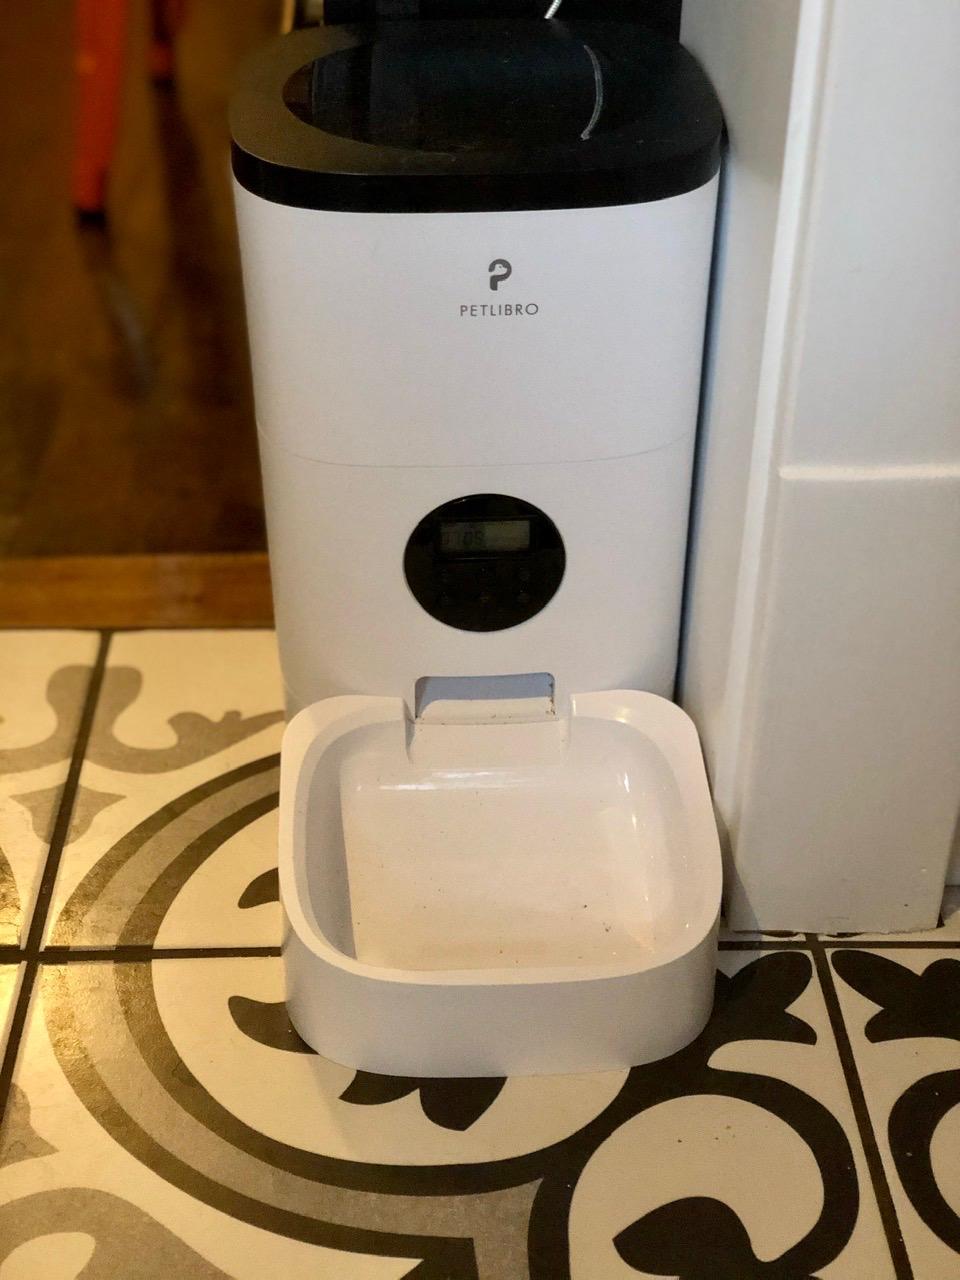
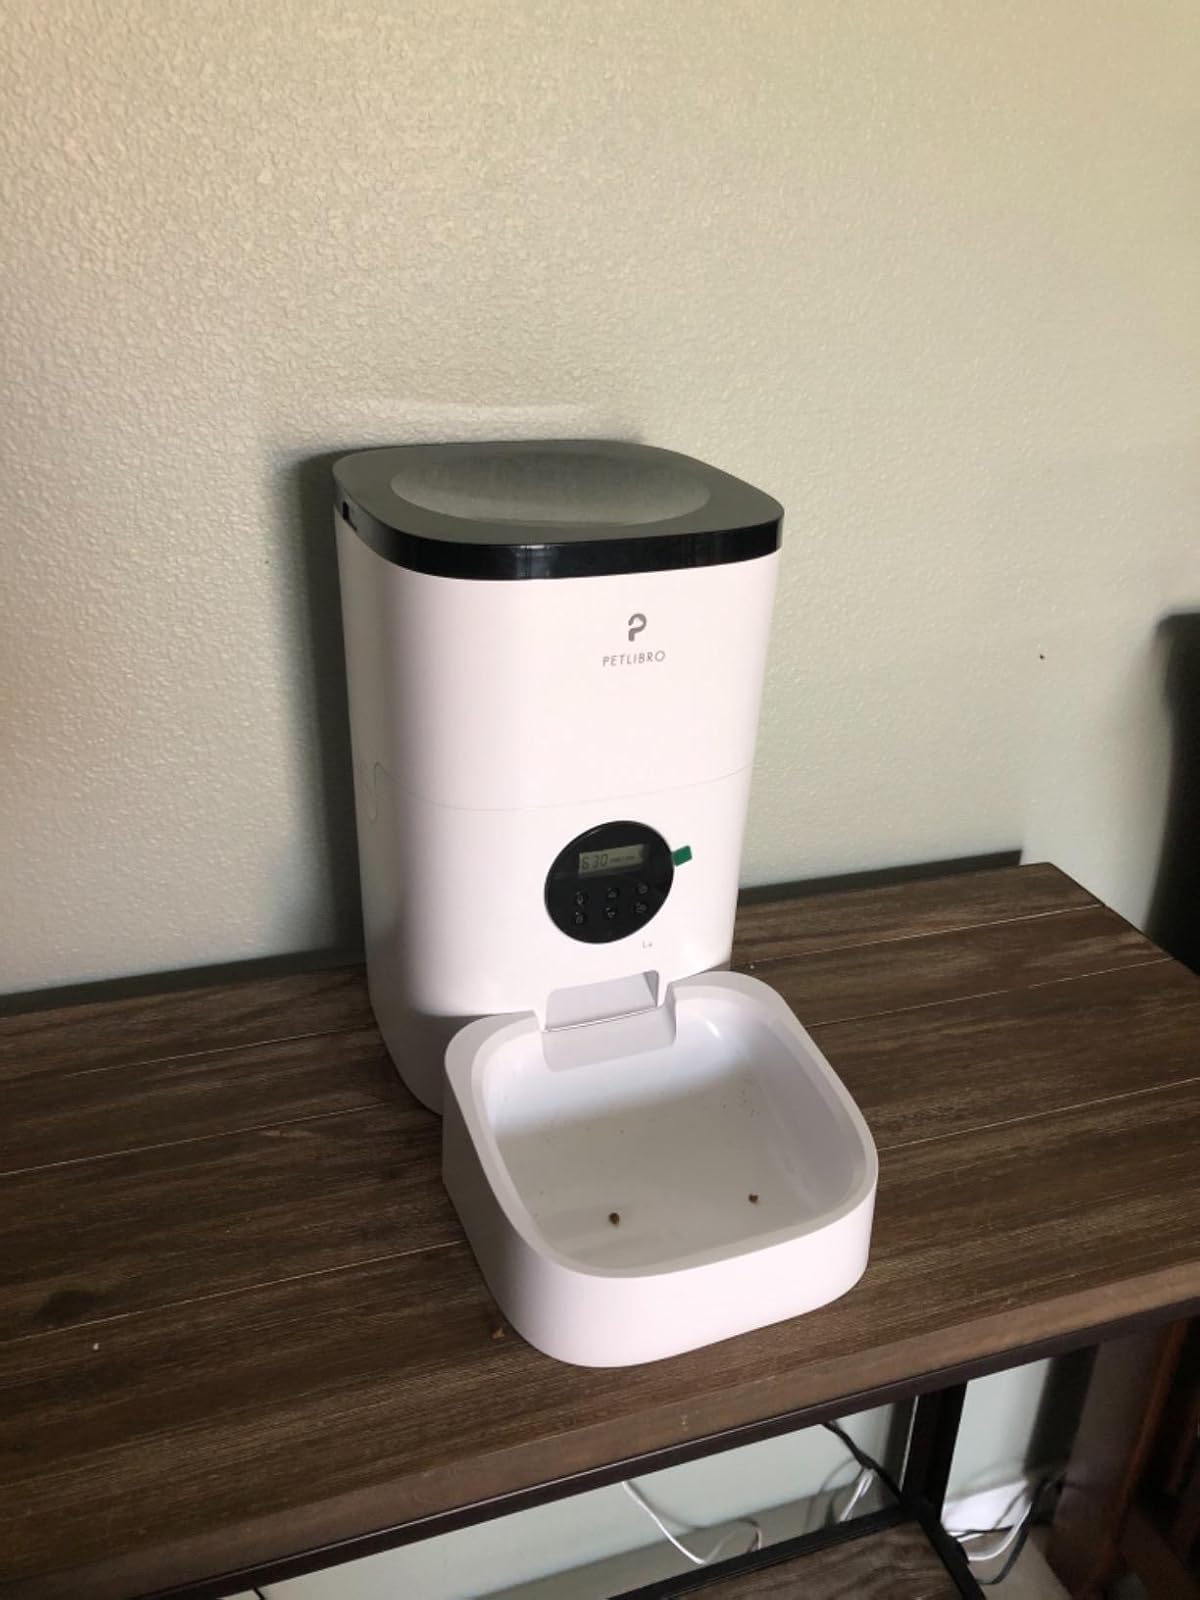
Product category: items_feeder
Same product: yes